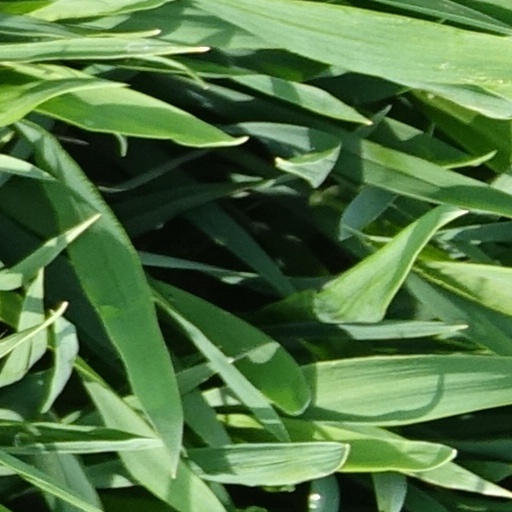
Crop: wheat